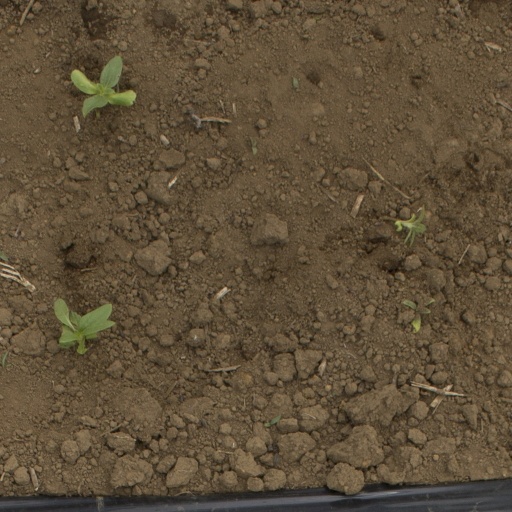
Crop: Jerusalem artichoke